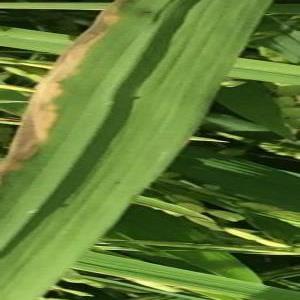
Disease: Bacterialblight